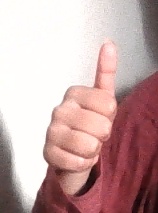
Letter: aleff